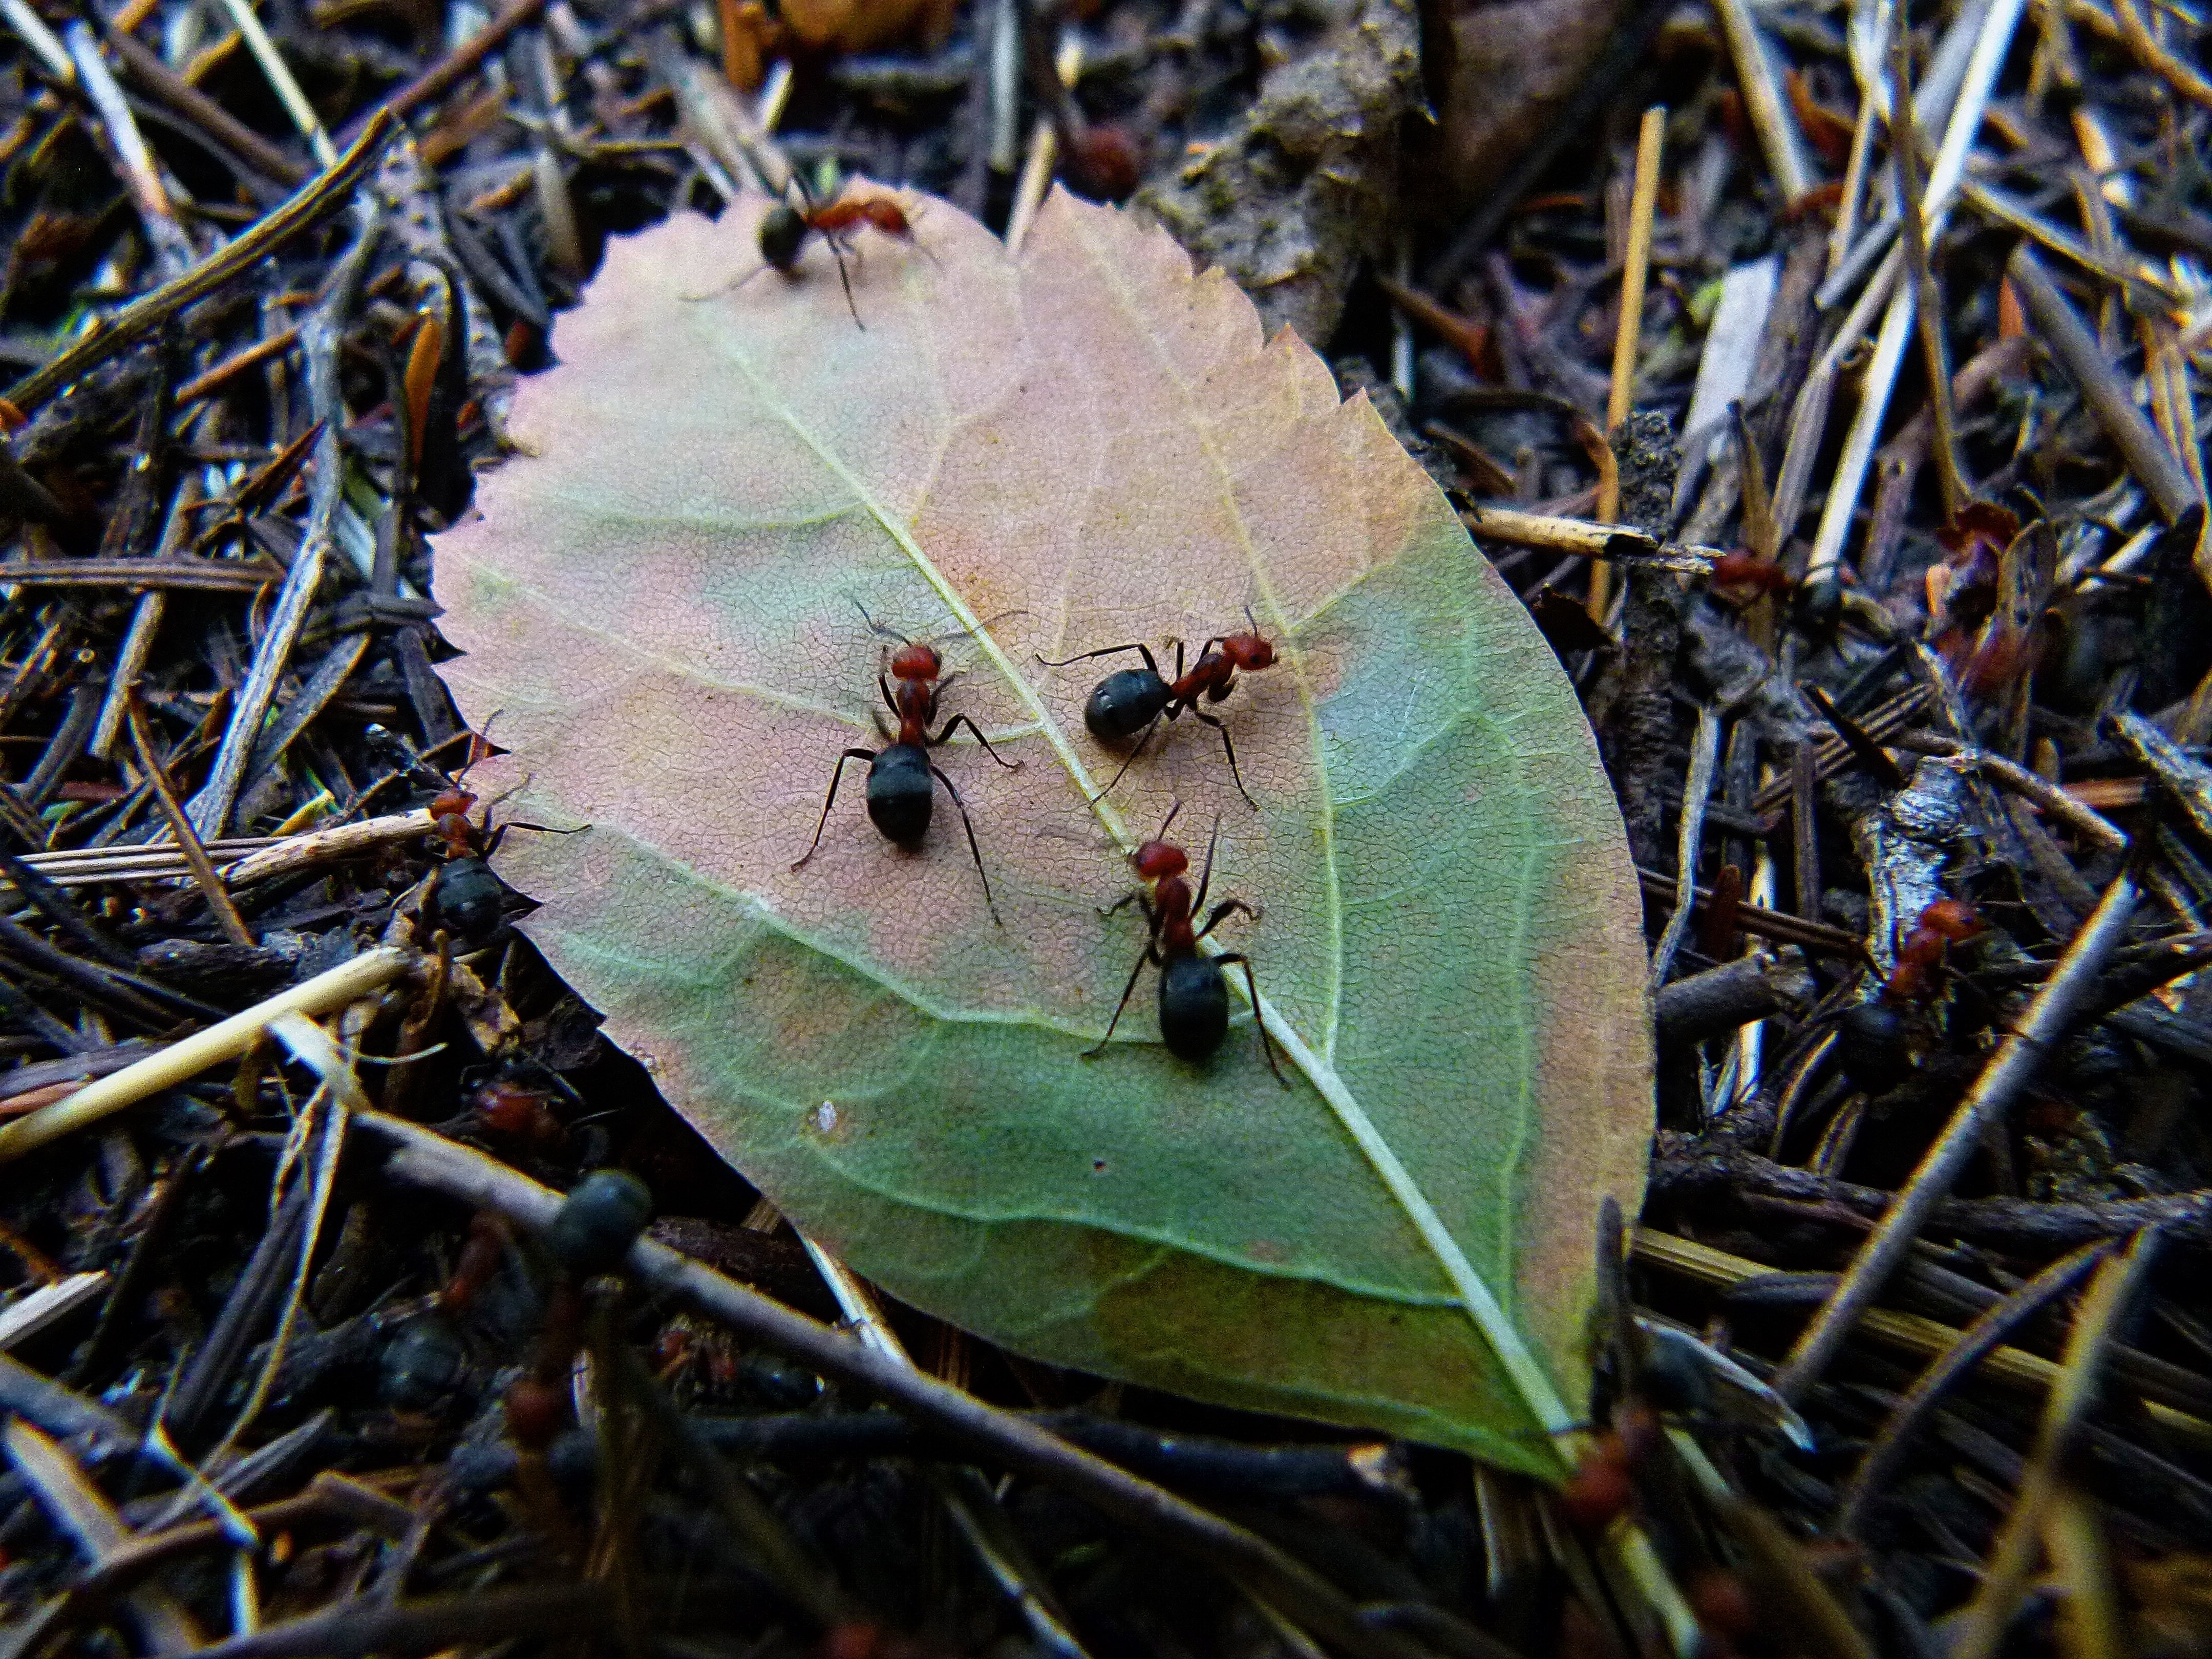
tree, nature, forest, branch, plant, leaf, flower, wildlife, green, red, autumn, botany, flora, season, fauna, animals, insects, woodland, macro photography, pine needles, ant hill, wood ant, busy workers